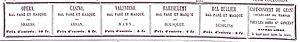
Annonces de bals pour la Mi-Carême 1863.
La Mi-Carême à Paris, longtemps appelée également Fête des Blanchisseuses, est de facto au moins depuis le XVIIIᵉ siècle la fête des femmes de Paris dans le cadre du très féminin Carnaval de Paris.